Princess Ningguo

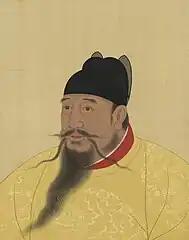
A Ming dynasty portrait of the Yongle Emperor, Princess Ningguo's brother who was suspected of being behind her husband's death.

In June 1402, Zhu Di captured Nanjing and the Jianwen Emperor went missing. The following month, Zhu Di ascended the throne as the Yongle Emperor. At that time, Mei Yin was still stationed in Huai'an. The Yongle Emperor compelled Princess Ningguo to write a blood letter urging Mei Yin to surrender. Upon receiving the letter and learning of the emperor’s death, Mei Yin held a funeral for the Jianwen Emperor, posthumously honoring him as "Emperor Xiaomin" and conferring the temple name "Shenzong". He then traveled to Nanjing, where the Yongle Emperor personally received him. However, Mei Yin’s resentment lingered. He frequently voiced his discontent, both in words and demeanor. The Yongle Emperor, in turn, often sent agents to secretly infiltrate Mei Yin's residence at night, which only further angered Mei Yin and caused irreconcilable tension between the two.